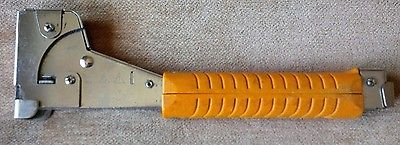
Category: stapler